Question: Please indicate a possible affordance area of the boxing_punching_bag that can be used for striking
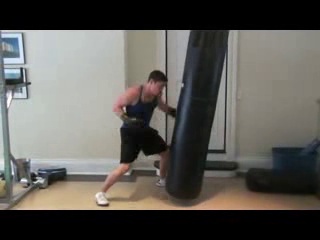
Answer: [156, 30, 232, 199]